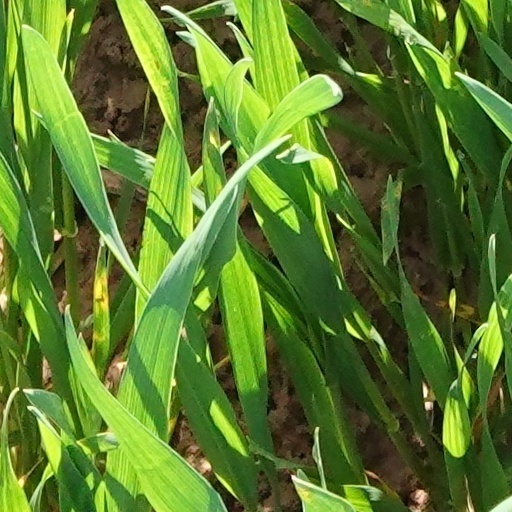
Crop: wheat